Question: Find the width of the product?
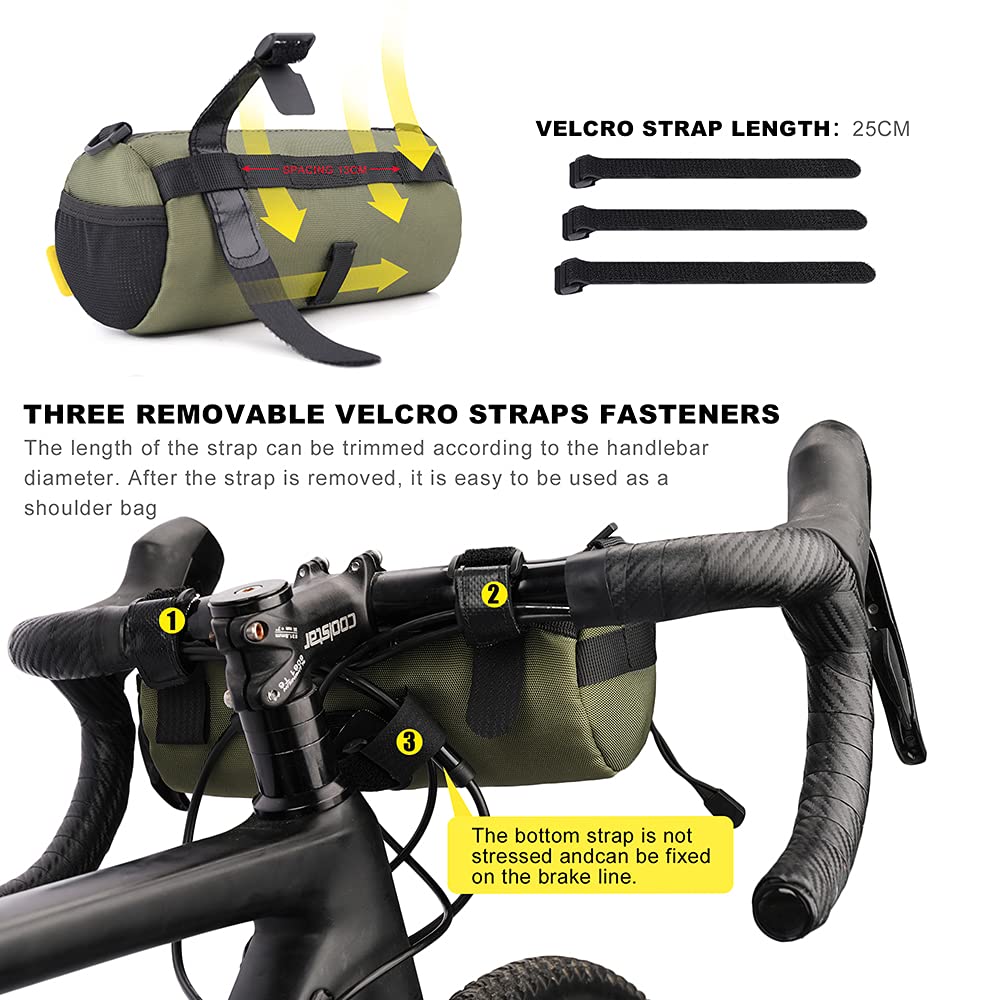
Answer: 25.0 centimetre